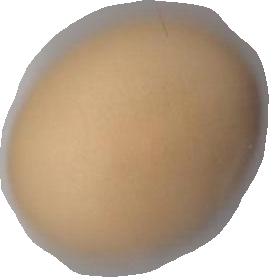
Variety: Grobogan